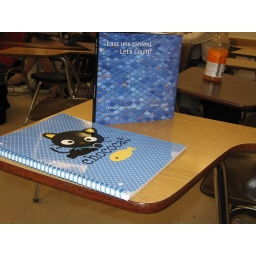
My first ever published book next to my cute notebook in Filipino 101.